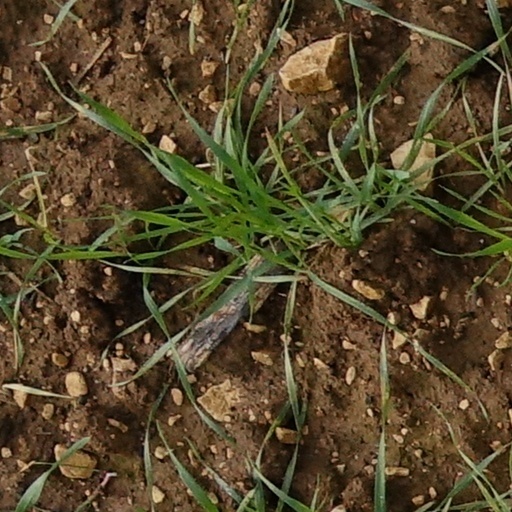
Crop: wheat